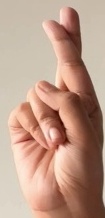
ASL sign: R